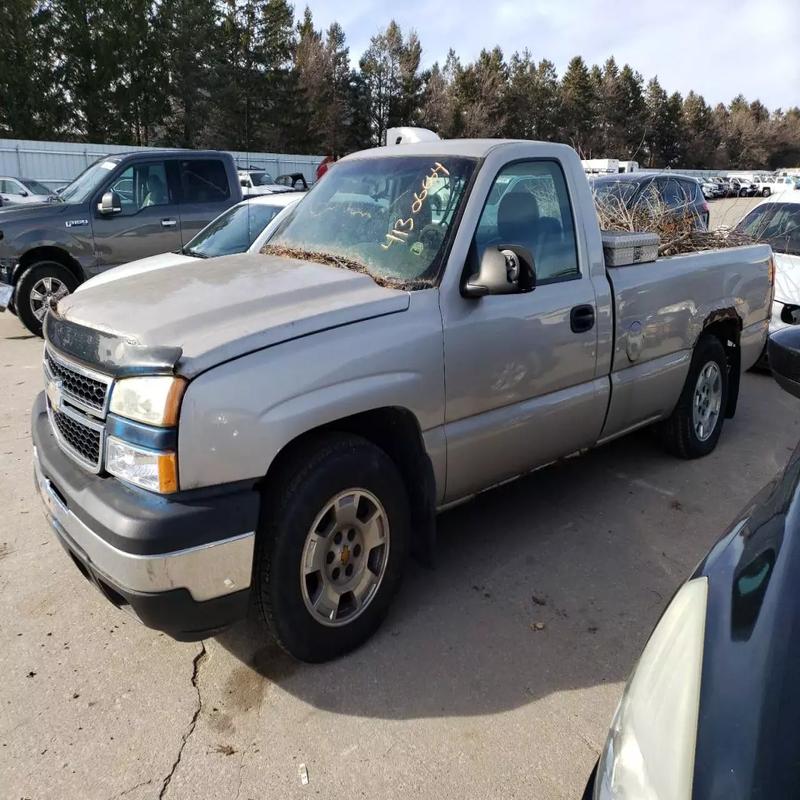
Aucun dommage détecté.
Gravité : aucun